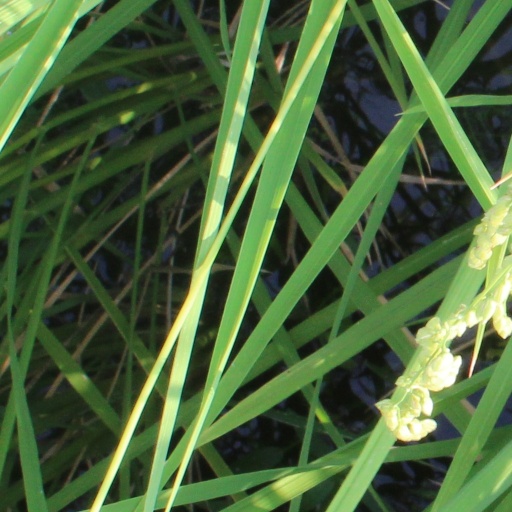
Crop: rice